The Boy Who Stole a Million

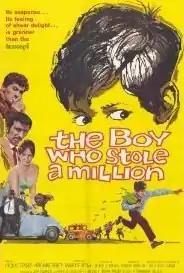

The Boy Who Stole a Million is a 1960 British comedy thriller film directed by Charles Crichton and starring Maurice Reyna and Virgílio Teixeira.